R. Balki

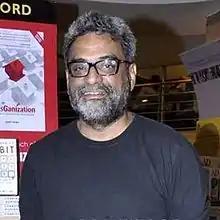

R. Balakrishnan, popularly known as R. Balki, (born 16 April 1964) is an Indian filmmaker, screenwriter and former Group Chairman of the advertising agency Lowe Lintas (India). He is best known for directing the films "Cheeni Kum" (2007), "Paa" (2009), "Pad Man" (2018), "" (2022), and "Ghoomer" (2023).